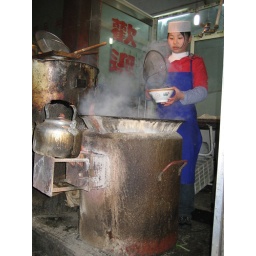
A girl cooks noodles in the Muslim market in Xian